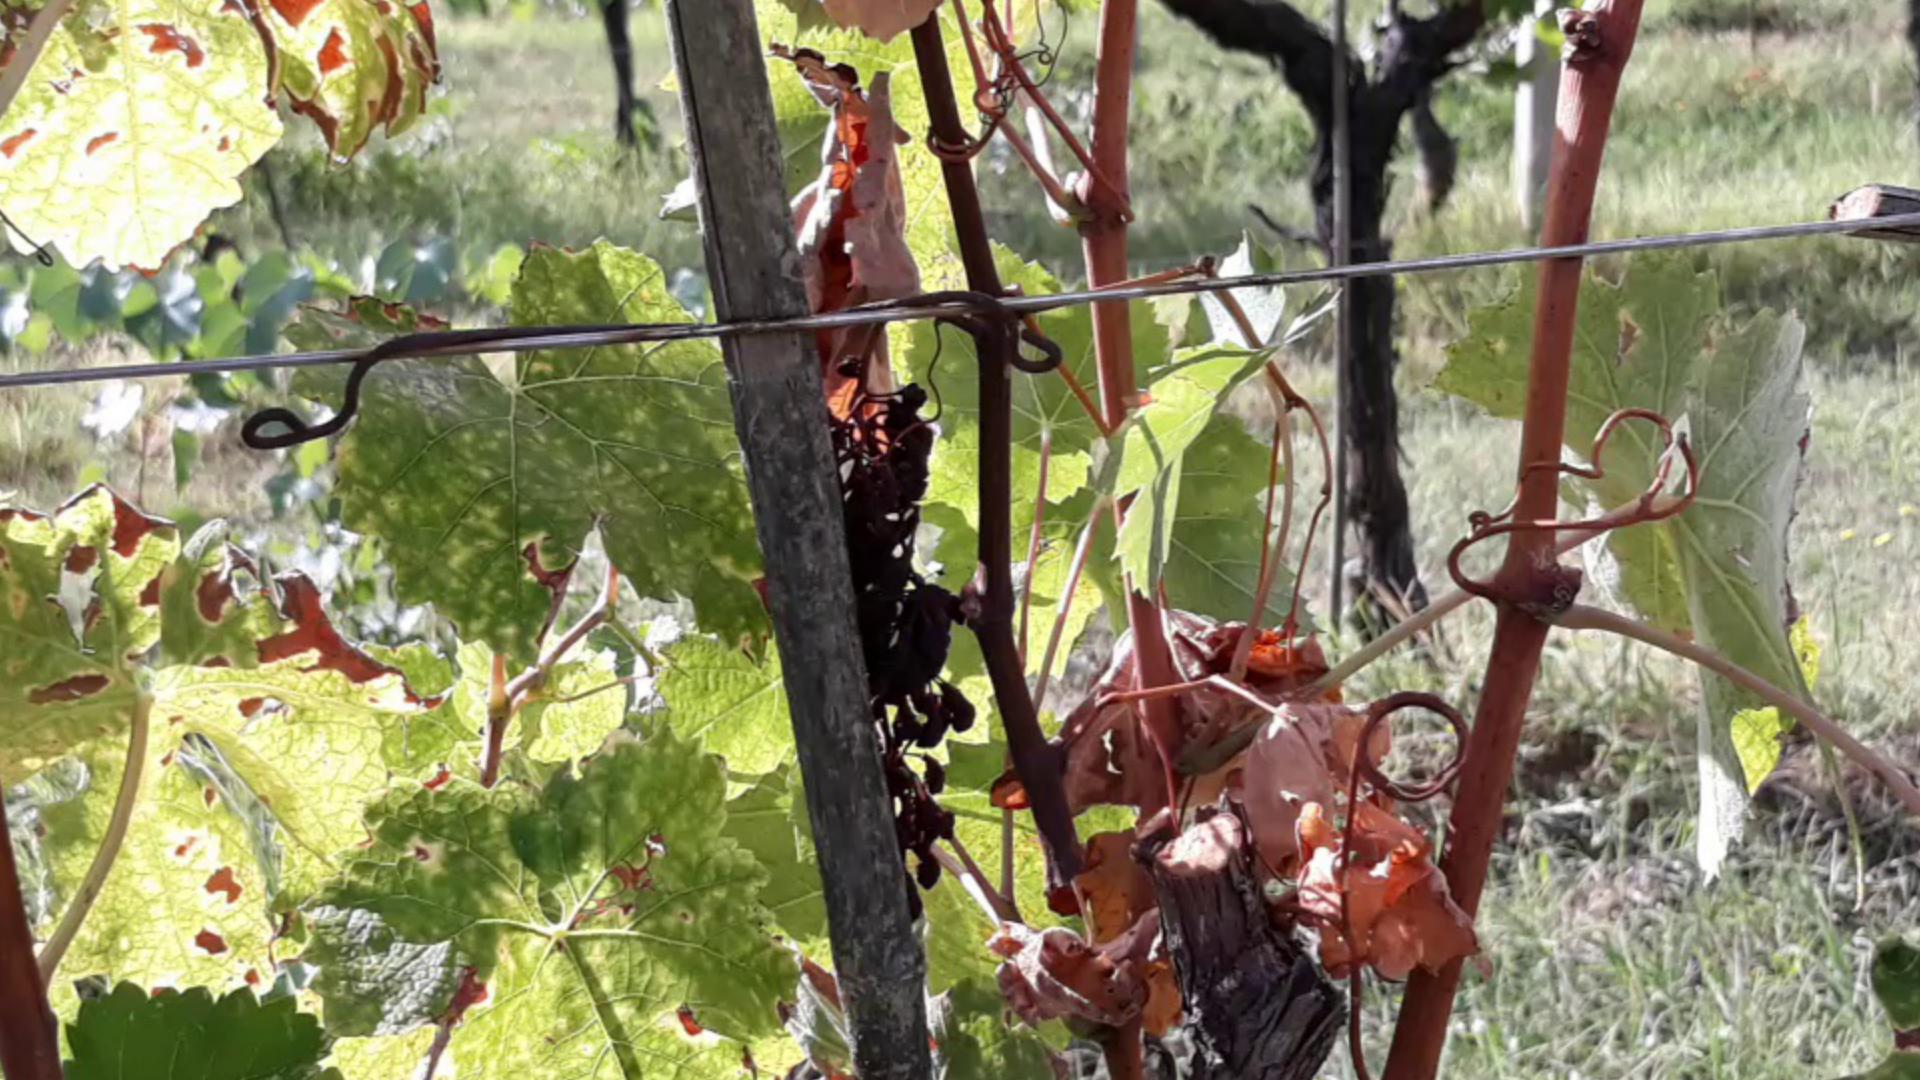
Label: esca